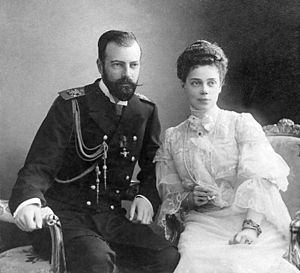
Ksenija Aleksandrovna af Rusland / Ægteskab
Storfyrst Alexander Mikhailovitj og storfyrstinde Ksenija
Ksenija Aleksandrovna storfyrstinde af Rusland, ældste datter af kejser Alexander 3. af Rusland og Dagmar af Danmark, tilhørte slægten Romanov.